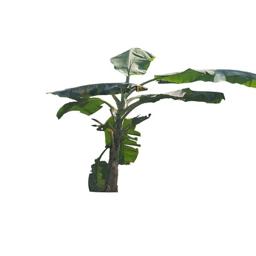
Label: MALBHOG LEAF